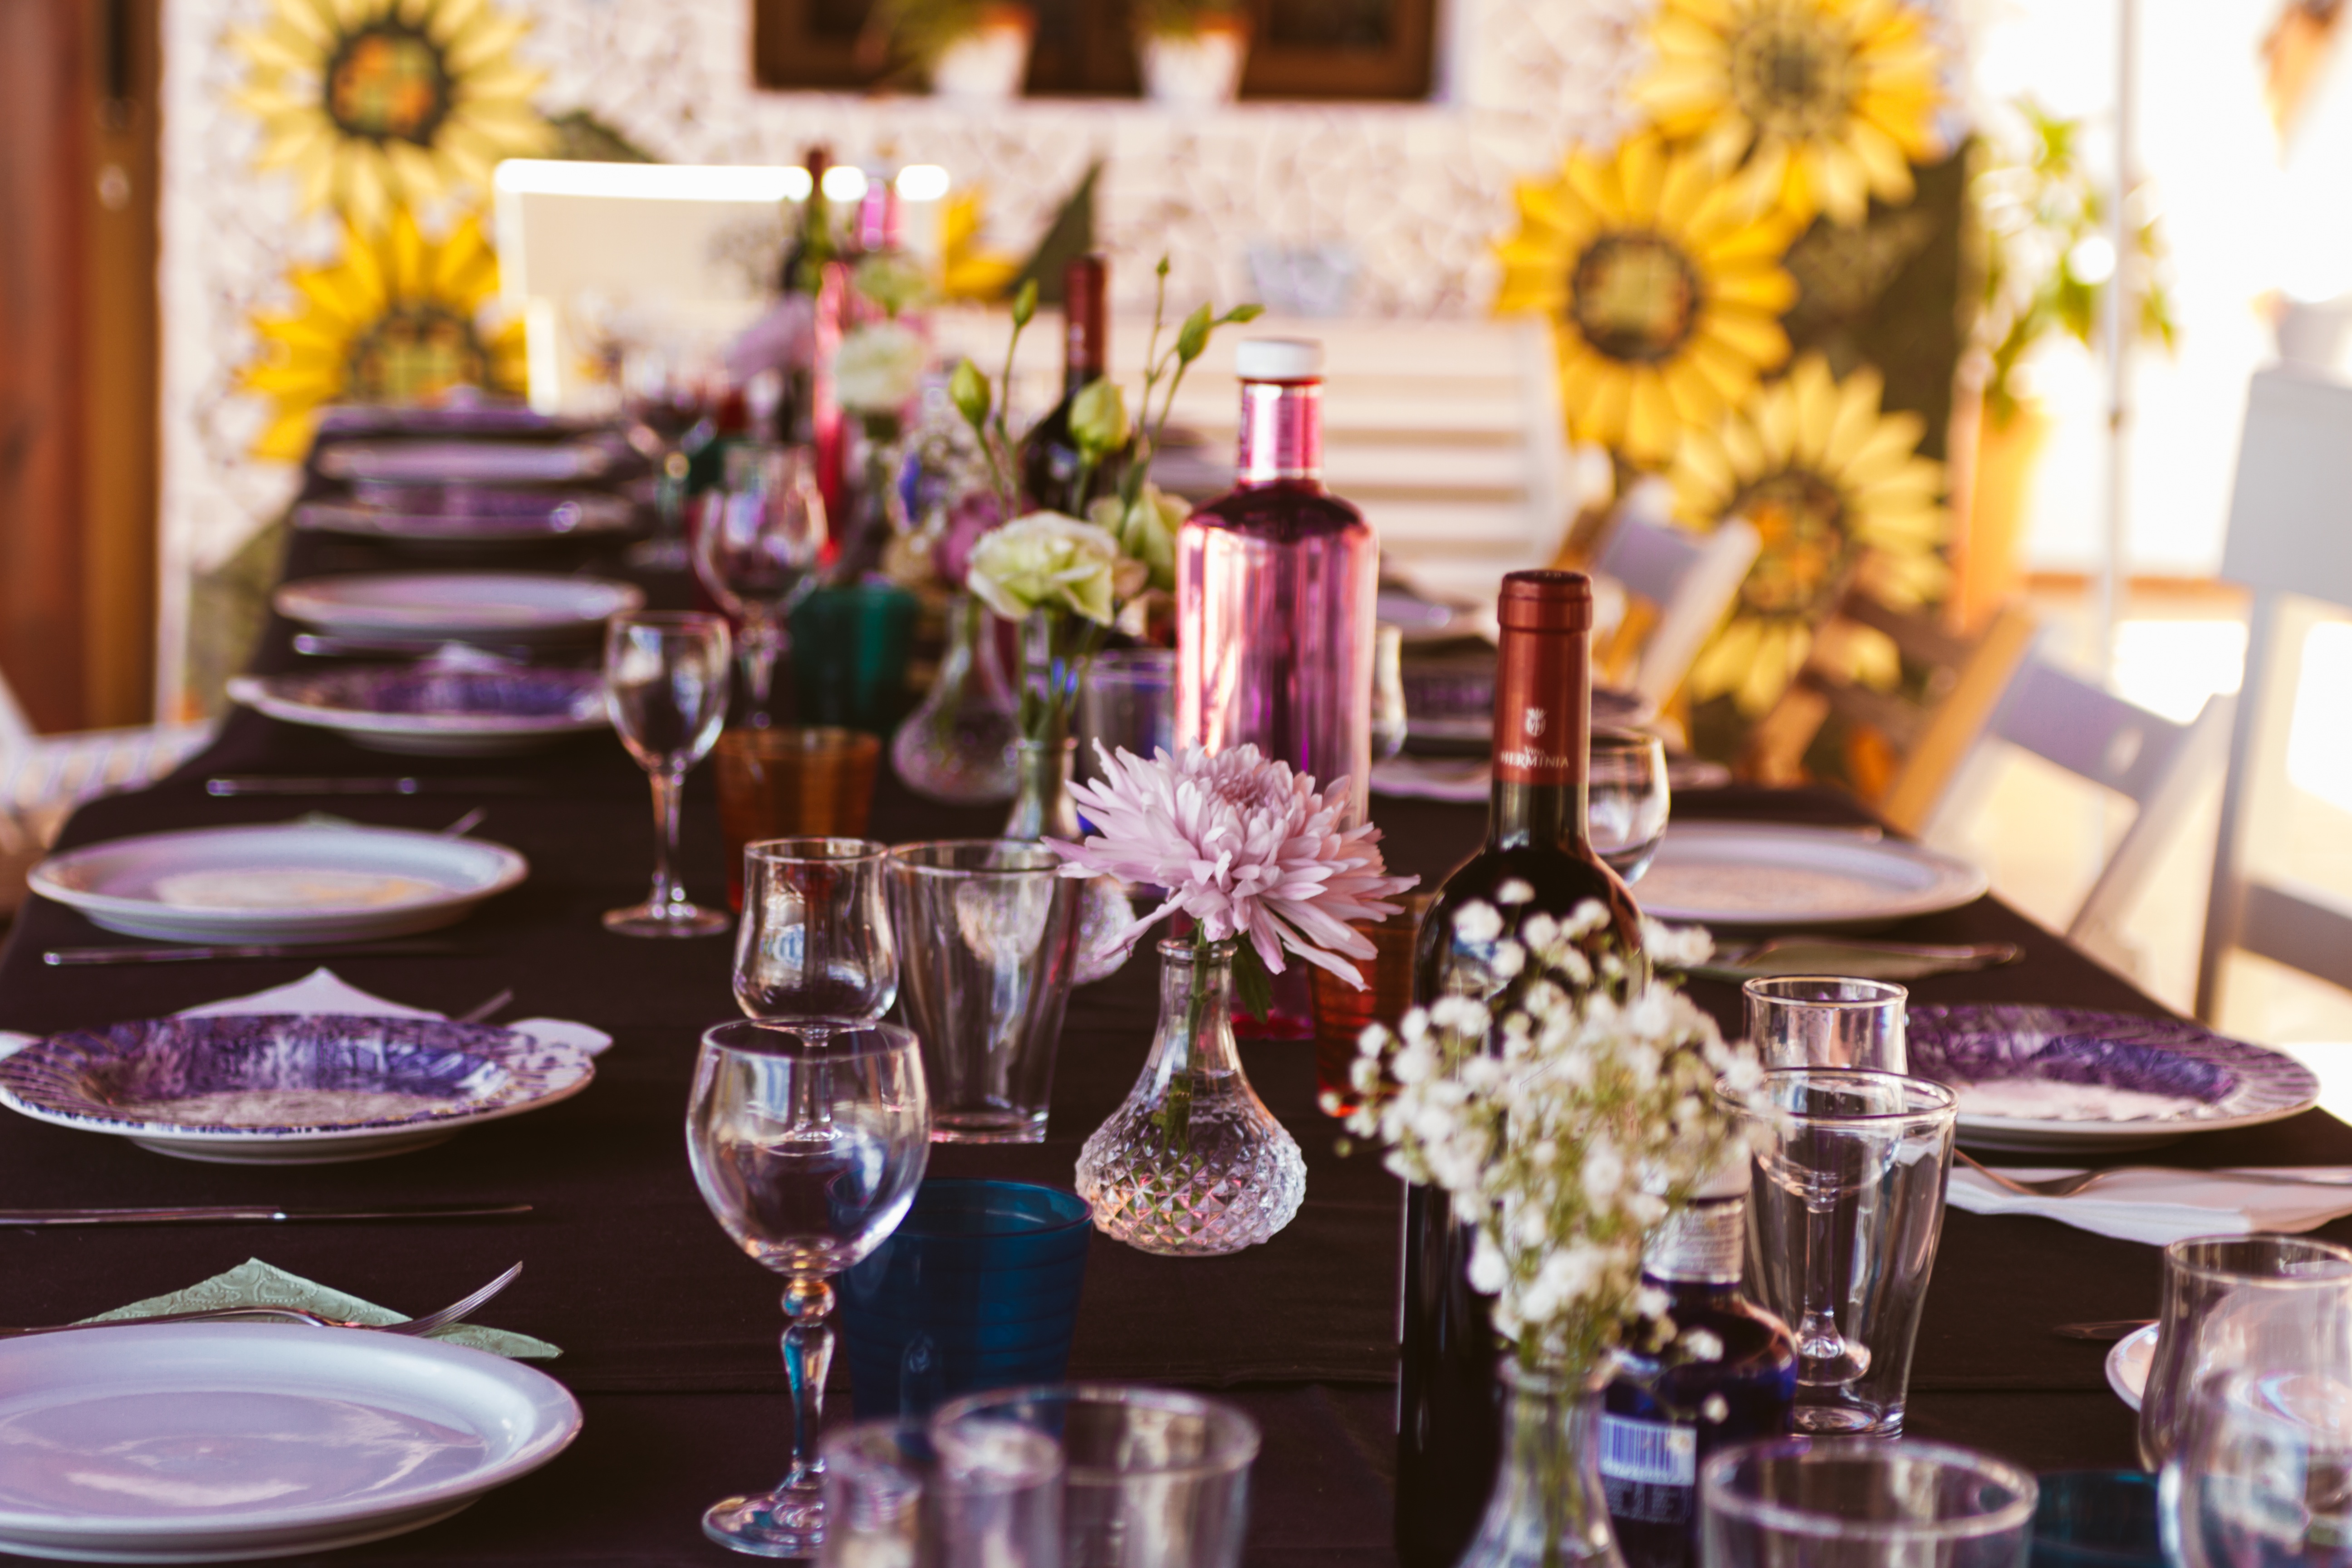
restaurant, meal, dinner, party, banquet, brunch, wedding reception, centrepiece, rehearsal dinner